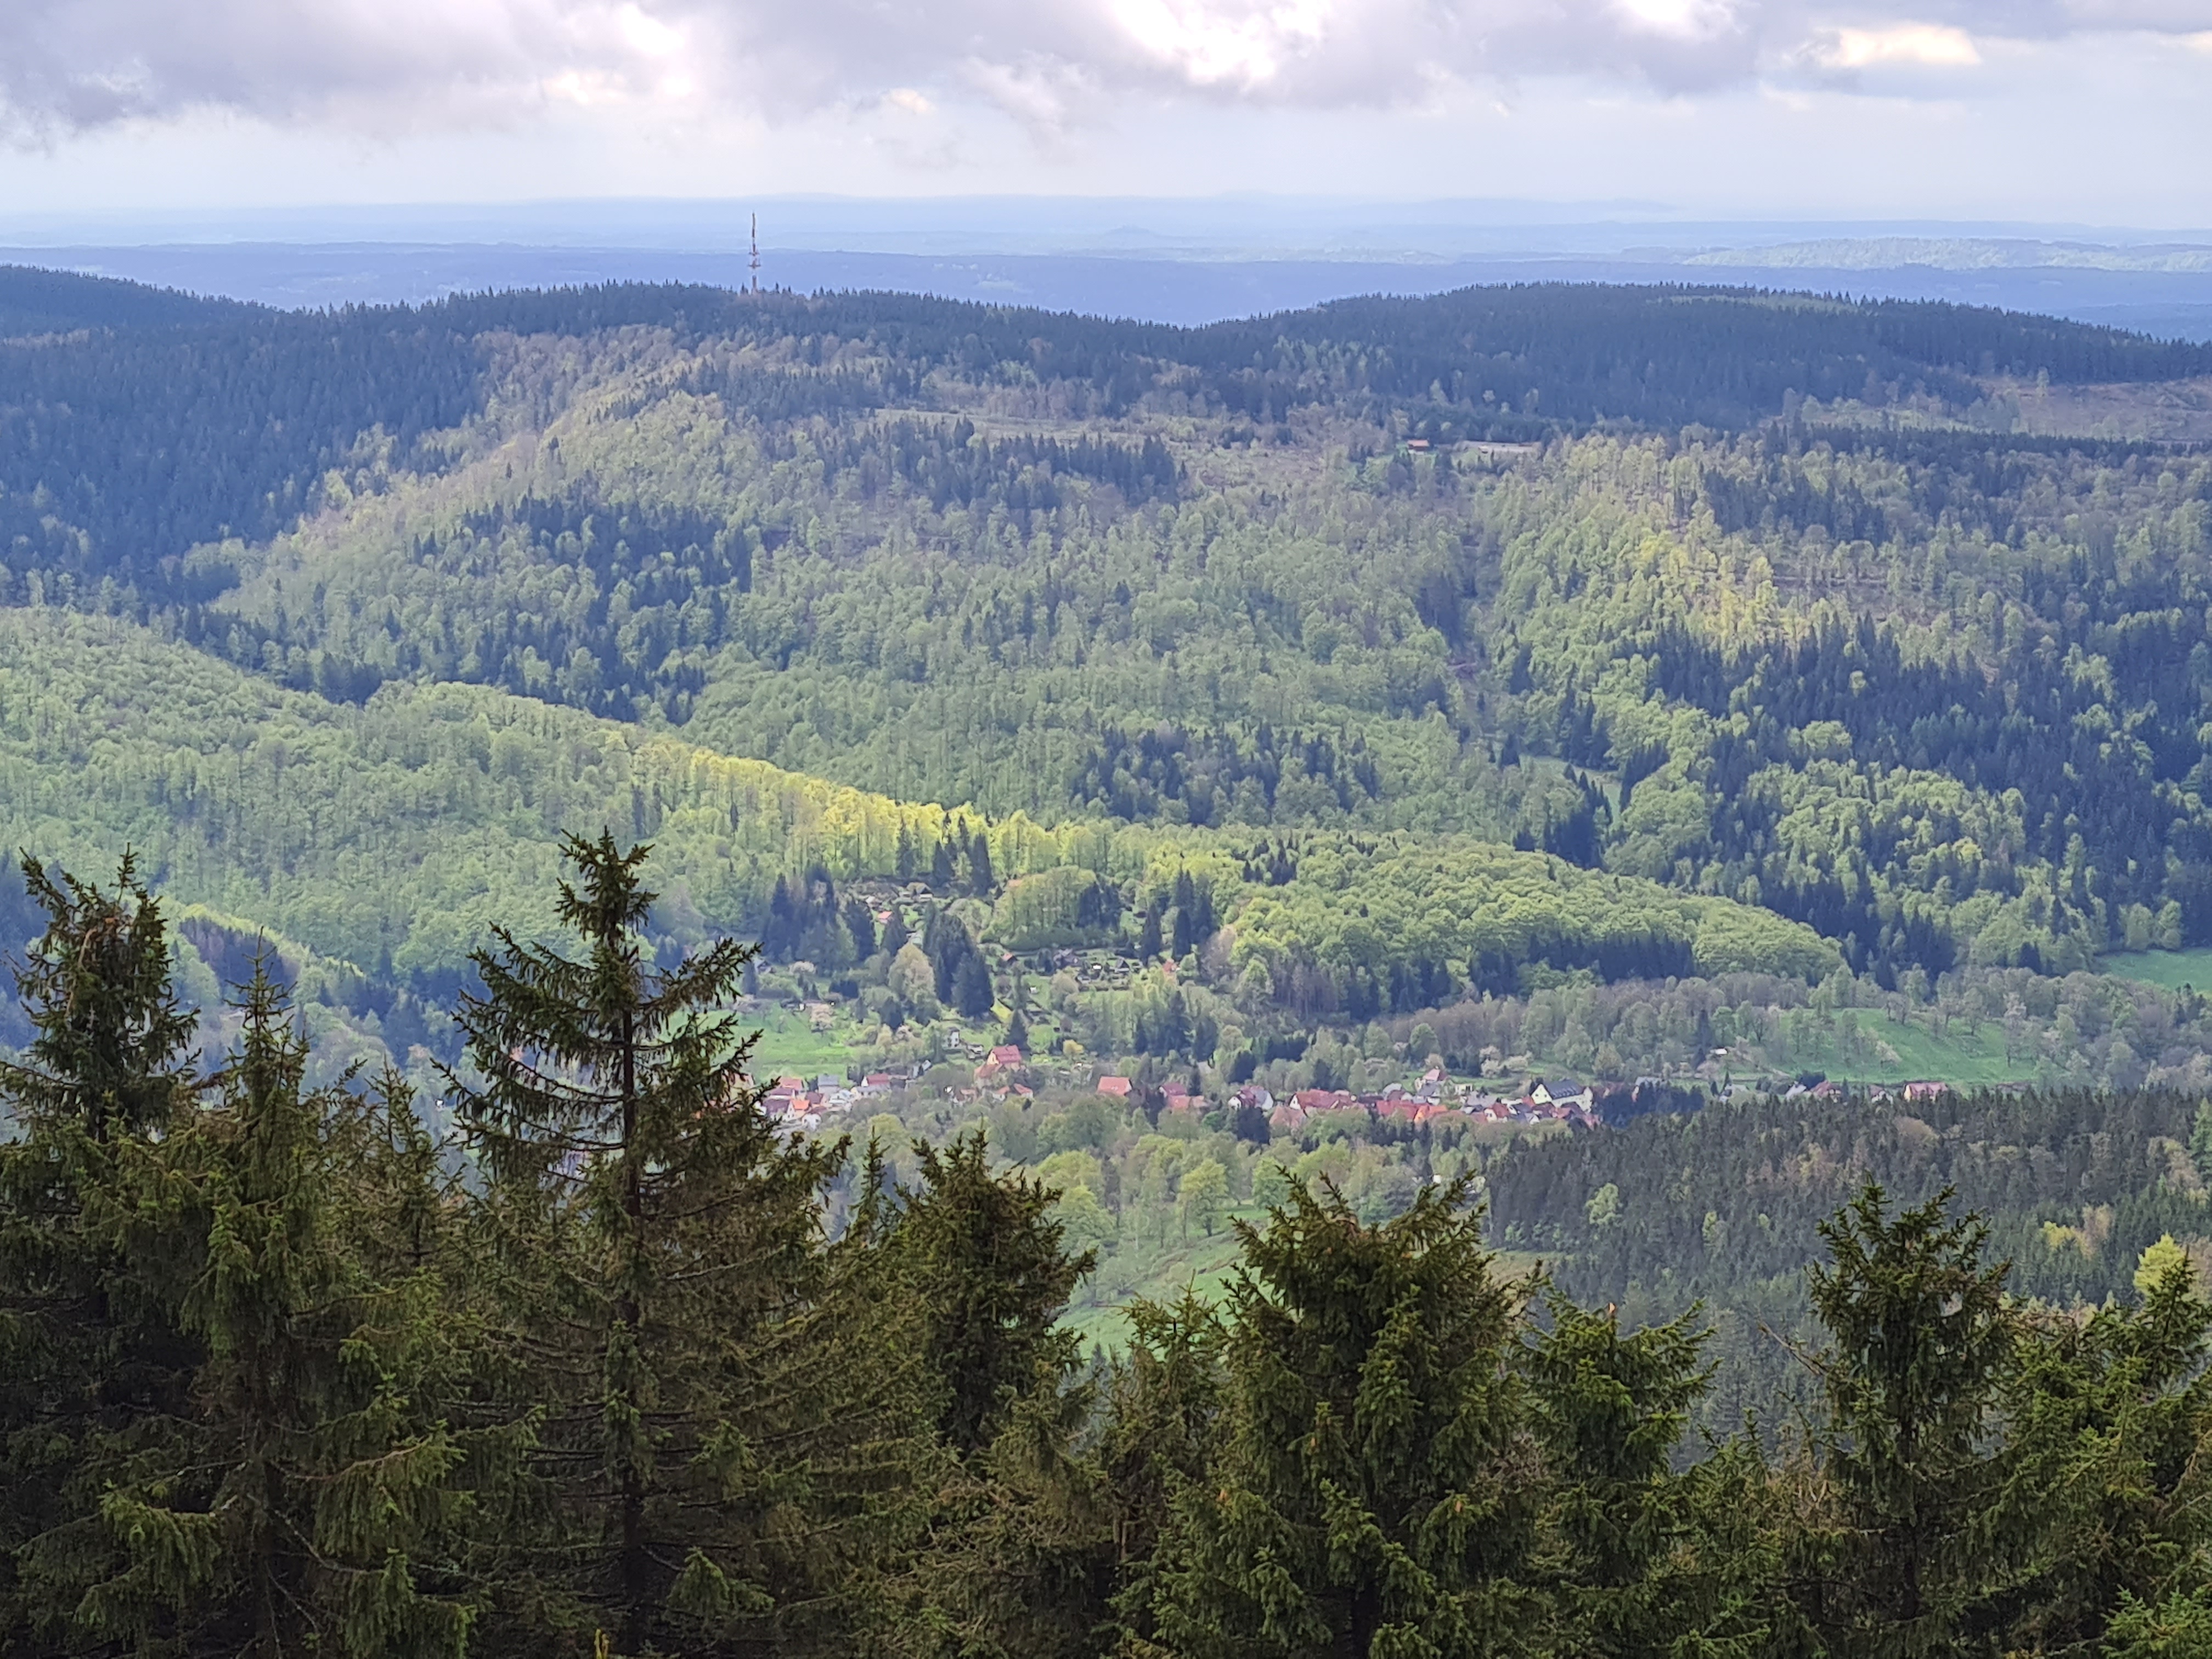
natural, cloud, sky, mountain, plant community, natural landscape, larch, slope, plant, tree, highland, terrain, evergreen, landscape, mountainous landforms, grassland, cumulus, mountain range, meadow, forest, road, hill, valley, massif, spruce fir forest, temperate broadleaf and mixed forest, geology, hill station, plateau, conifer, prairie, fell, jungle, woodland, grass, ridge, nature reserve, shrubland, chaparral, reservoir, old growth forest, escarpment, Northern hardwood forest, tropical and subtropical coniferous forests, horizon, temperate coniferous forest, summit, valdivian temperate rain forest, tundra, fir, pine family, pine, spruce, aerial photography, alps, rock